Mike Gore (theater owner)

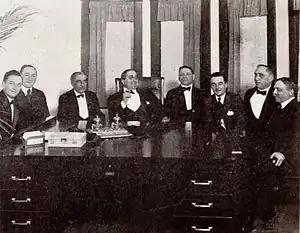
Visitors in Louis B. Mayer's office in 1920, Mike Gore is second from the left

Mike Gore (July 6, 1878 – August 16, 1953) was a movie theater owner who received a star on the Hollywood Walk of Fame for his work in Motion pictures. His star is located in the sidewalk in front of 6315 Hollywood Blvd.